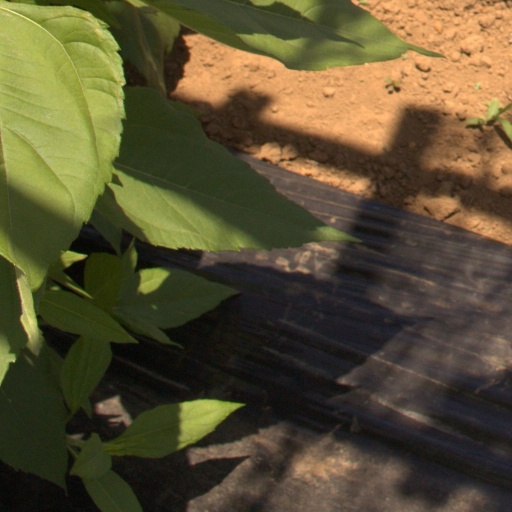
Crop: Jerusalem artichoke